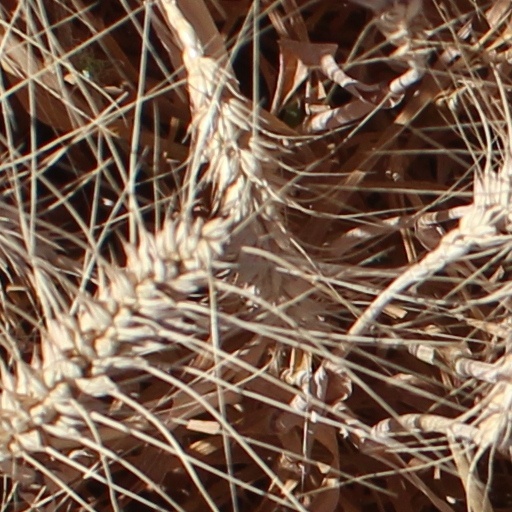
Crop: wheat